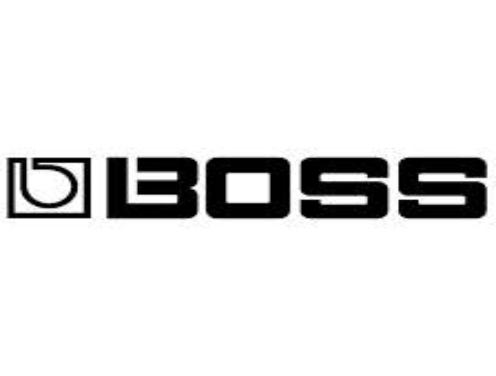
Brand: BOSS
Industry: Others